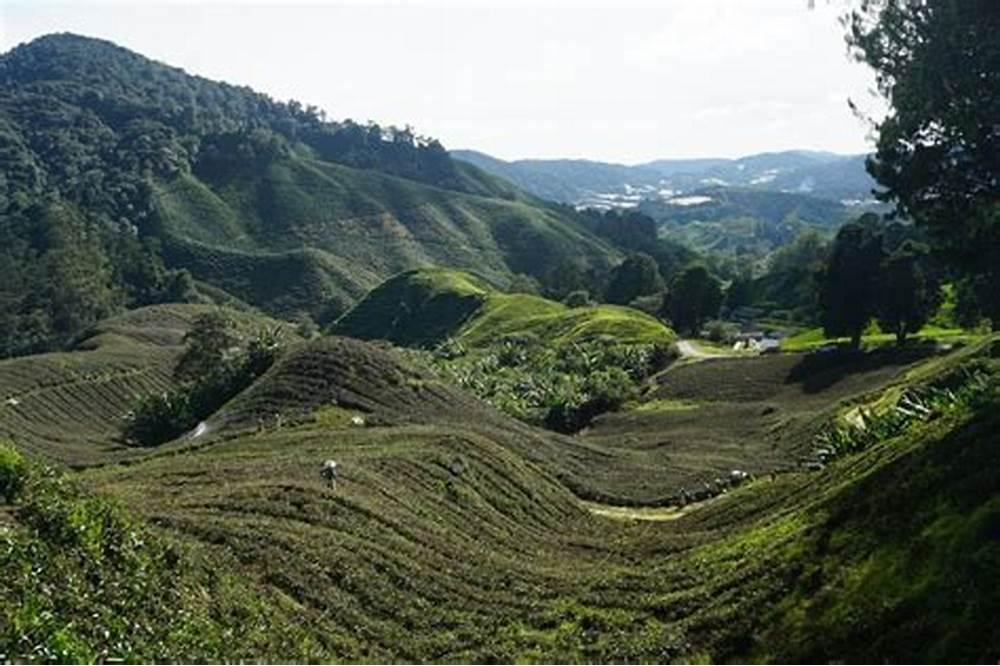
Mandhari kubwa na tulivu yenye vilima vingi ambavyo vinamchanganyiko na maeneo yaliyolimwa mashamba na mengine yakiwa na nyasi fupi na miti mirefu iliyopo kwenye misitu, ambao ni uoto wa asili. Na ukijani wake ukiashiria kwamba ardhi hii ina rutuba.